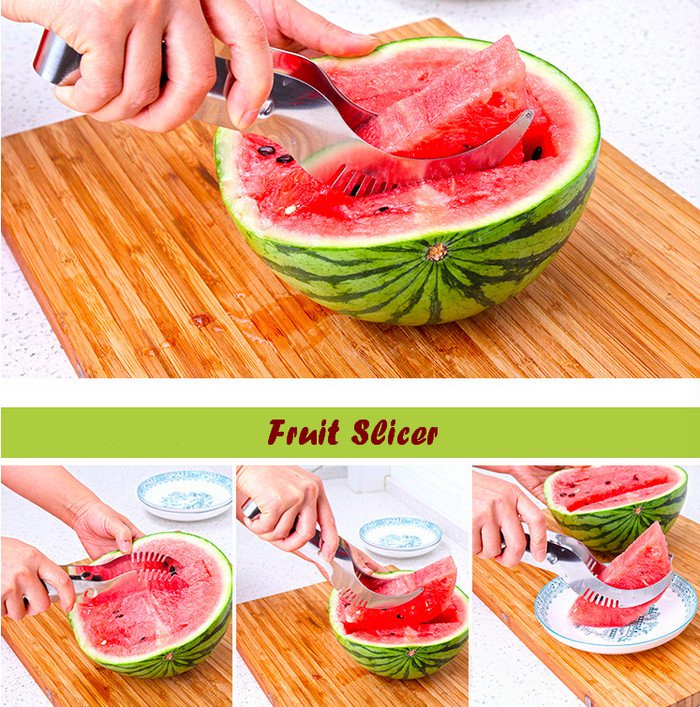
Label: Watermelon